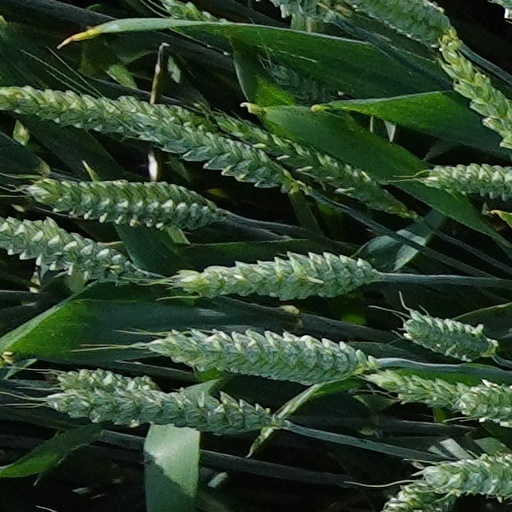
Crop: wheat